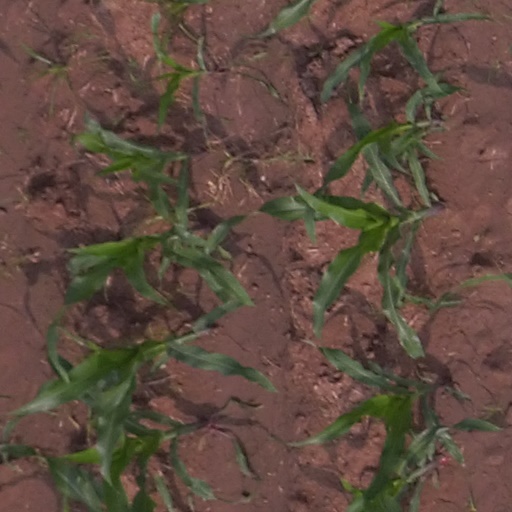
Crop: maize; corn